Atlantic horseshoe crab

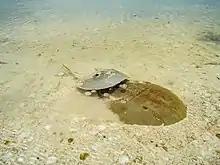
Atlantic horseshoe crabs in Mexico, such as this pair at Holbox Island, mostly breed in lagoons with mangrove and seagrass

The Atlantic horseshoe crab is the only extant (living) species of horseshoe crab native to the Americas, although there are other extinct species only known from fossil remains from this region. The other living species of horseshoe crab are restricted to Asia, but all are quite similar in form and behavior. The Asian species are "Tachypleus tridentatus", "Tachypleus gigas" and "Carcinoscorpius rotundicauda".